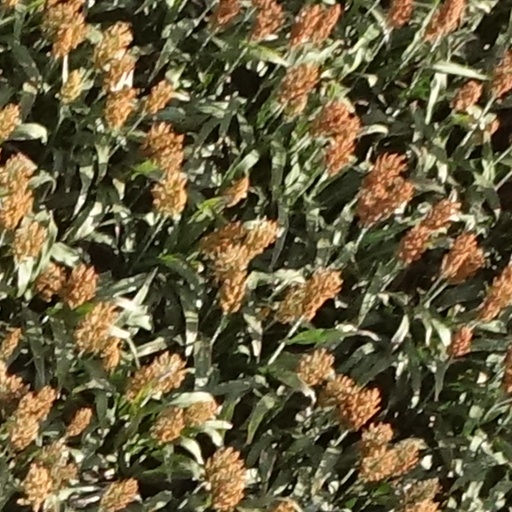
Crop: sorghum